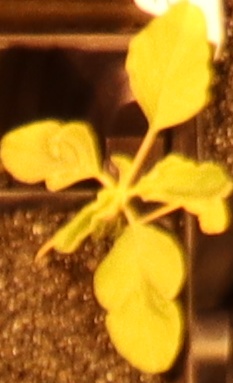
Label: Palmer Amaranth